Naqiʾa

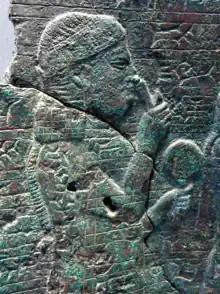
Naqiʾa depicted in a contemporary relief

Naqiʾa or Naqia (Akkadian: , also known as Zakūtu, was a wife of the Assyrian king Sennacherib (705–681 BC) and the mother of his son and successor Esarhaddon (681–669). Naqiʾa is the best documented woman in the history of the Neo-Assyrian Empire and she reached an unprecedented level of prominence and public visibility; she was perhaps the most influential woman in Assyrian history. She is one of the few ancient Assyrian women to be depicted in artwork, to commission her own building projects, and to be granted laudatory epithets in letters by courtiers. She is also the only known ancient Assyrian figure other than kings to write and issue a treaty.